Donald S. Jones

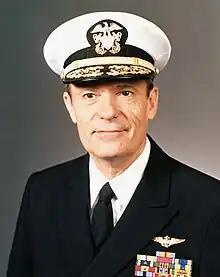

Vice Admiral Donald S. Jones (May 18, 1928 – December 13, 2004) was a United States Navy admiral.